Milan Smrčka

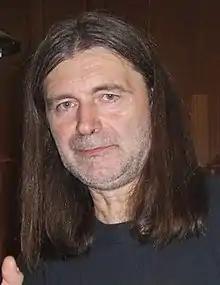
Milan Smrčka alias Záviš, 2006

Milan Smrčka, more known as Záviš (born 27 September 1956 in Znojmo), is a Czech singer, guitarist and poet. His work is most often classified as pornofolk. Záviš was admired even by Karel Gott.